Pure Hearts

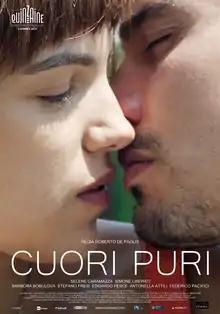

Pure Hearts is a 2017 Italian drama film written and directed by Roberto De Paolis. It was screened in the Directors' Fortnight section at the 2017 Cannes Film Festival.